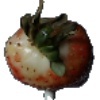
Label: Strawberry 1